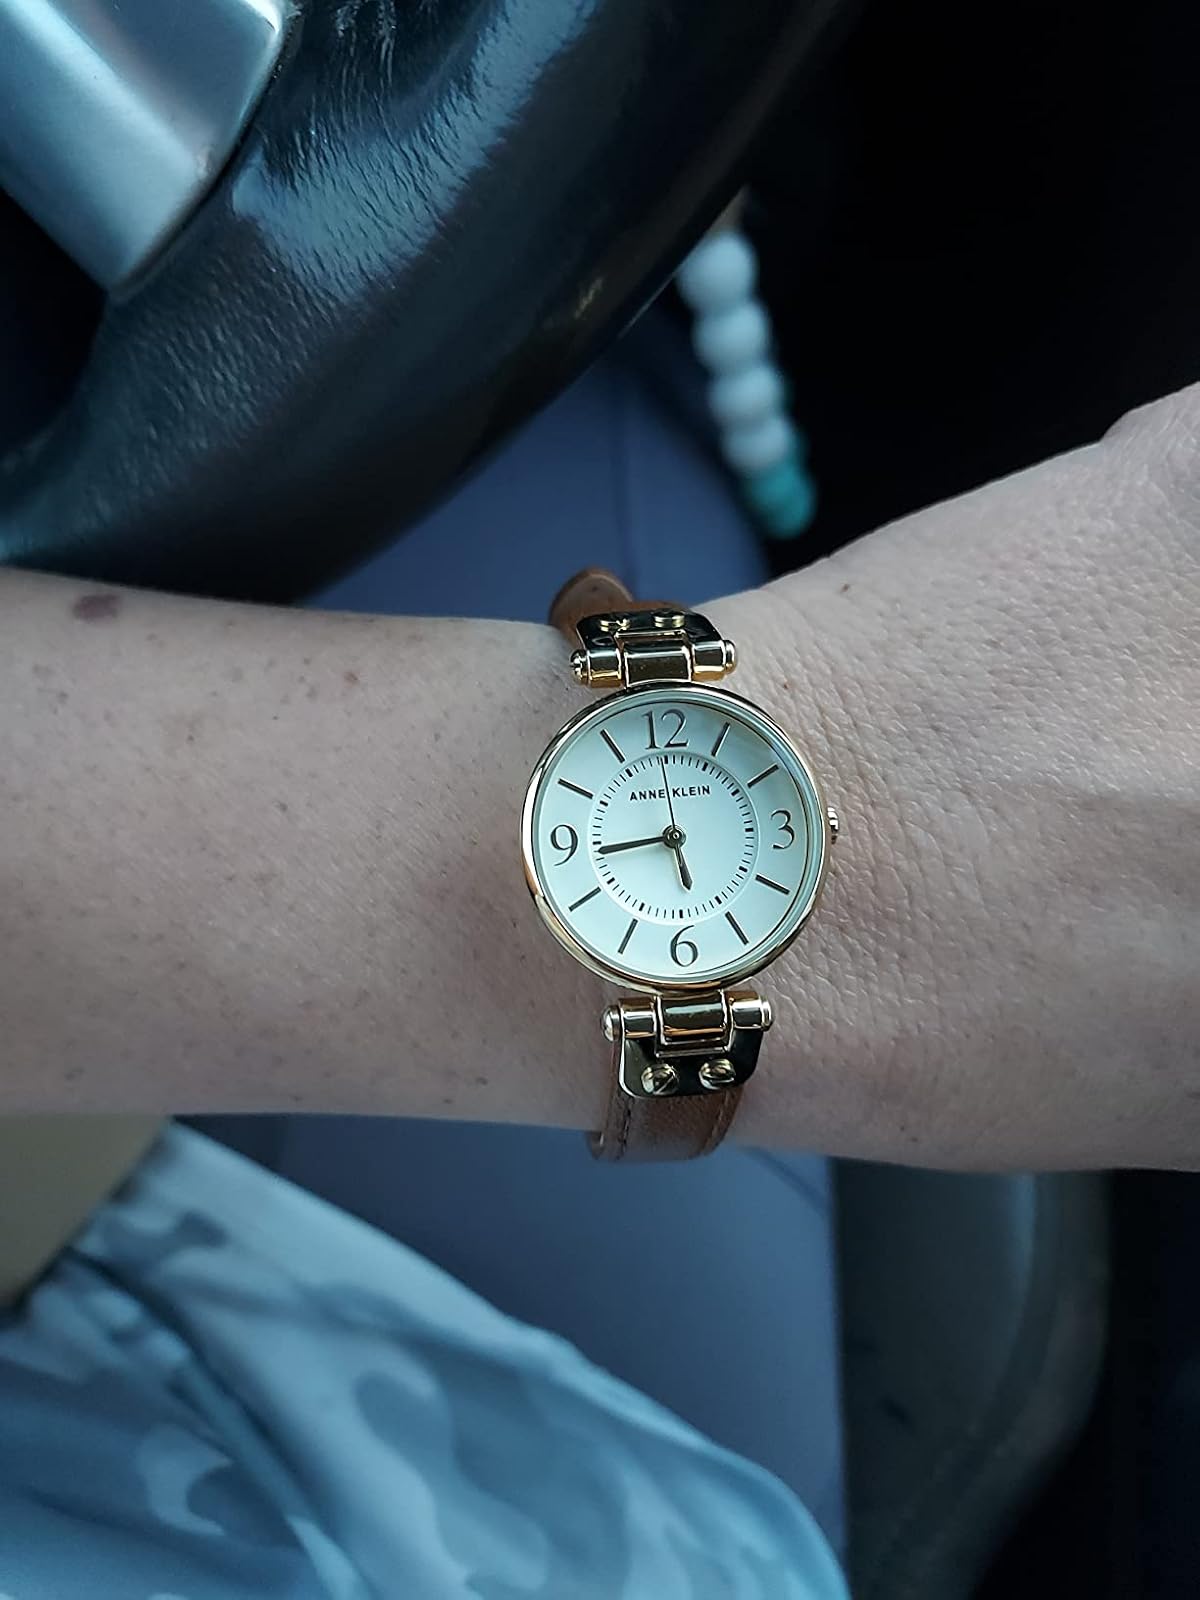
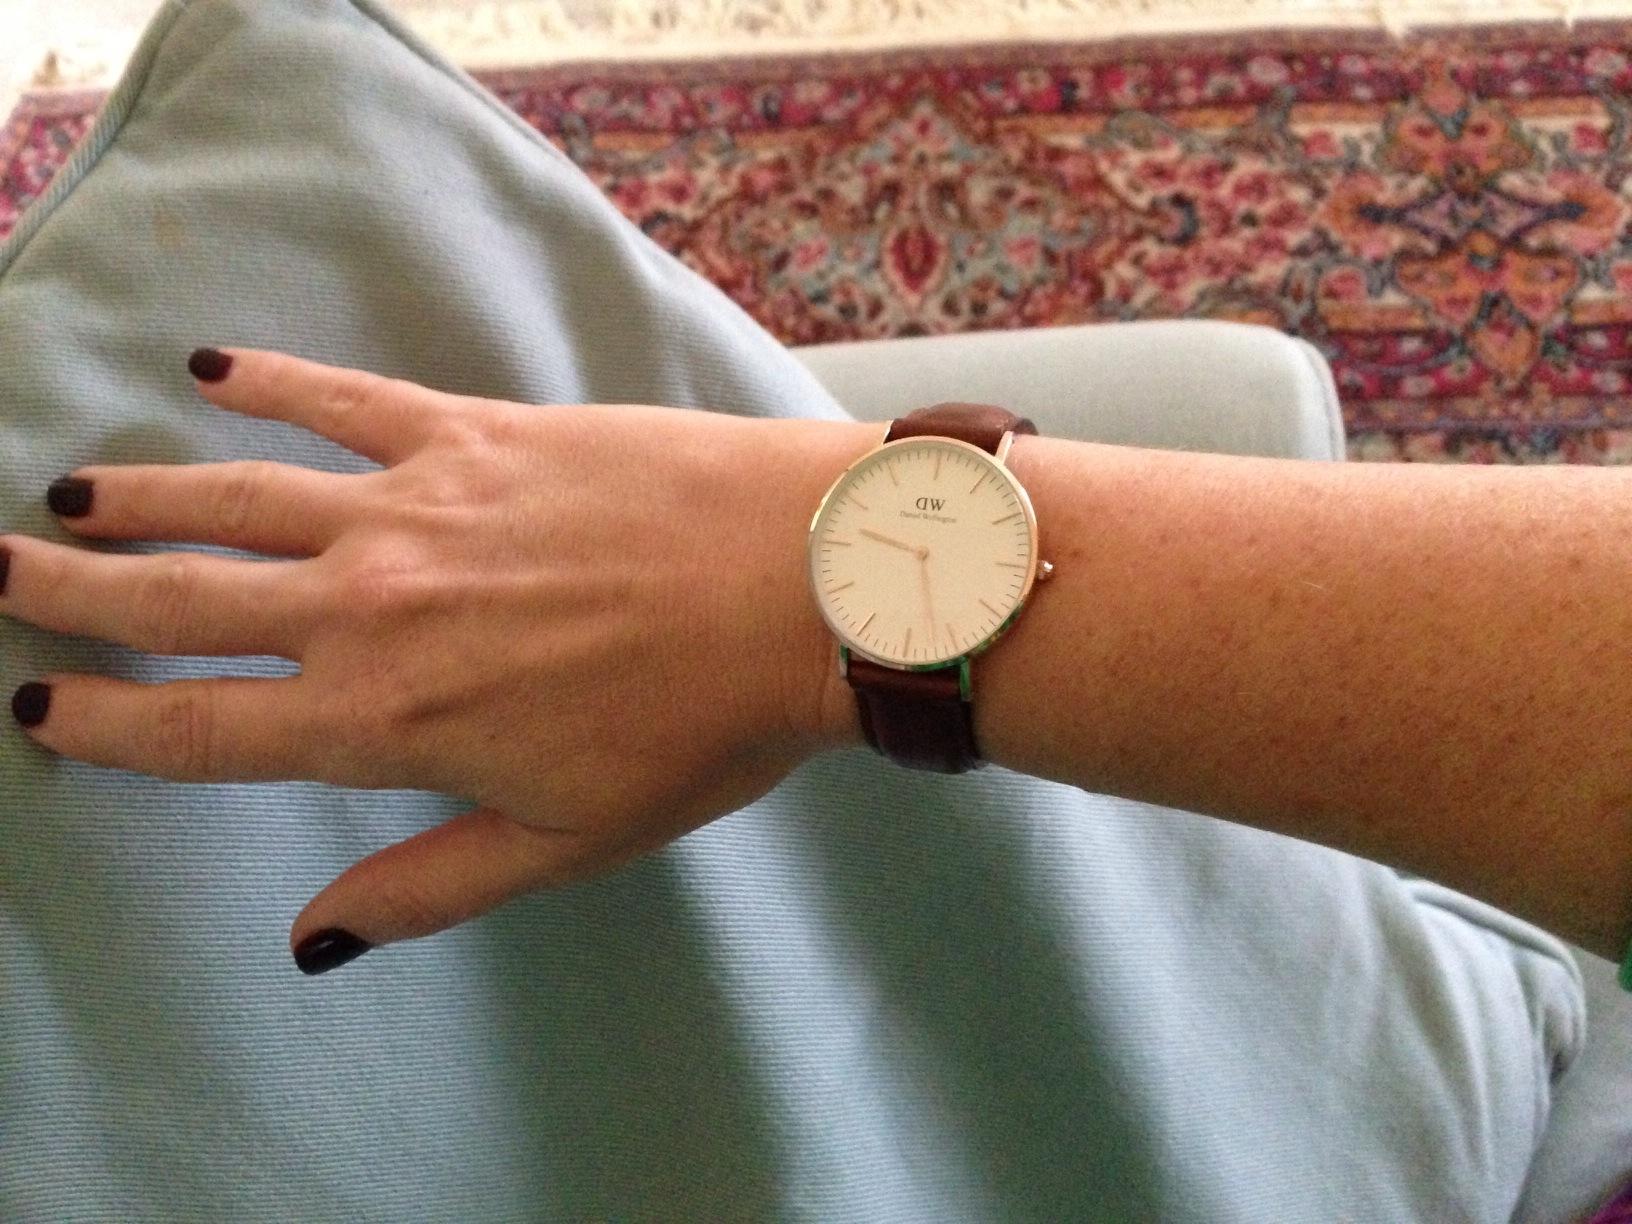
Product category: accessories_watch
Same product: no